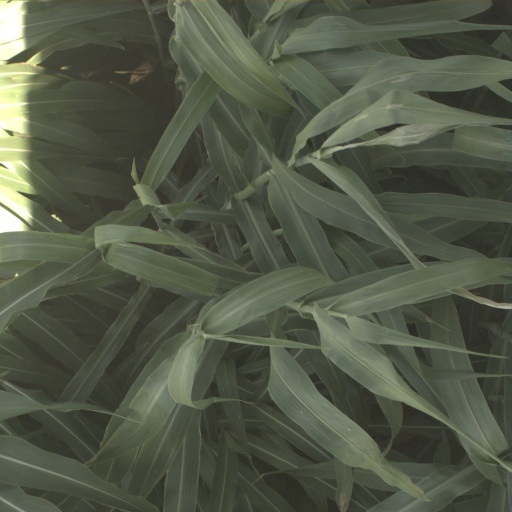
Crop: sorghum